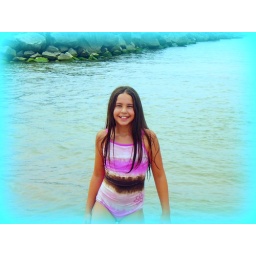
On the beach of Lake Michigan, in the middle of August, and the water was only 62 degrees!